Anarchism in Georgia

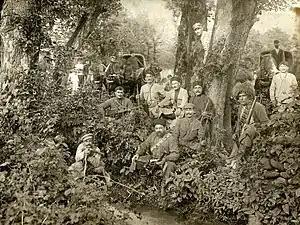
Georgian rebels known as "Oath of Fealty" (შეფიცულები) under the command of Kakutsa Cholokashvili, during the August Uprising.

Although anarchism as a distinct movement had largely ceased to be a relevant political force in Georgia, a number of anarchists held key positions in the Democratic Republic, with Mikheil Tsereteli becoming the first Georgian ambassador to Sweden and Norway, before later teaching as a professor in Tbilisi State University. In the first election to the new Constituent Assembly of Georgia, the Socialist-Federalists won 8 seats, one of which was held by Varlam Cherkezishvili.